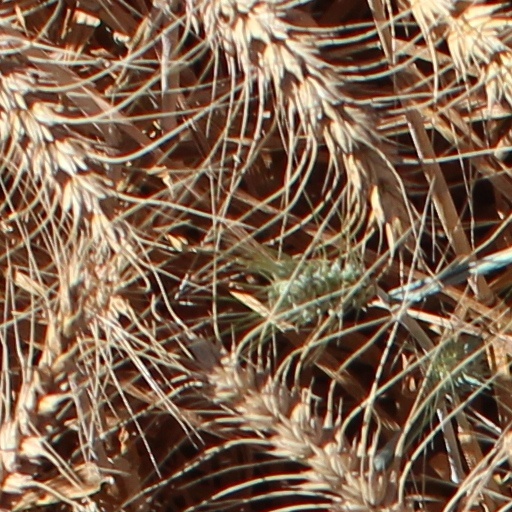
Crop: wheat